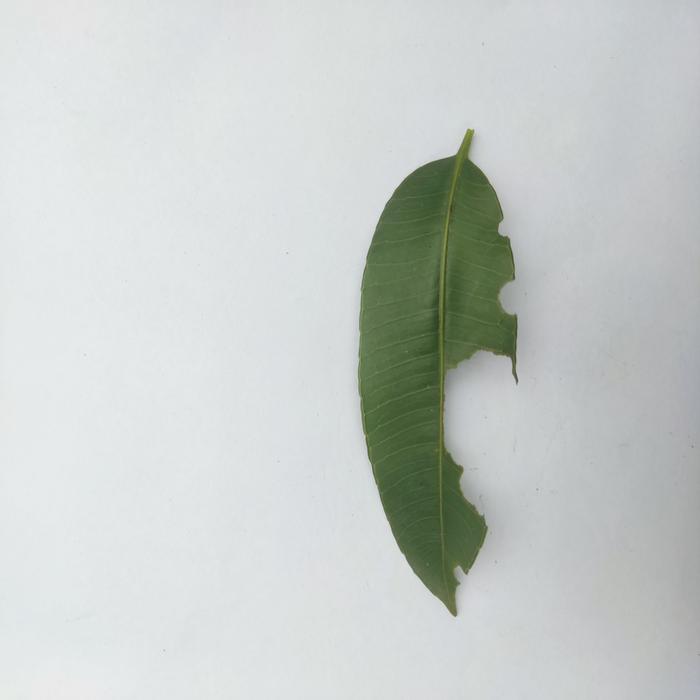
Crop: Hog Plum
Leaf condition: Caterpillars_Infestation